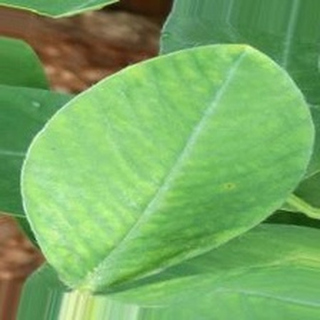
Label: groundnut_early_leaf_spot